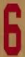
Number: 6